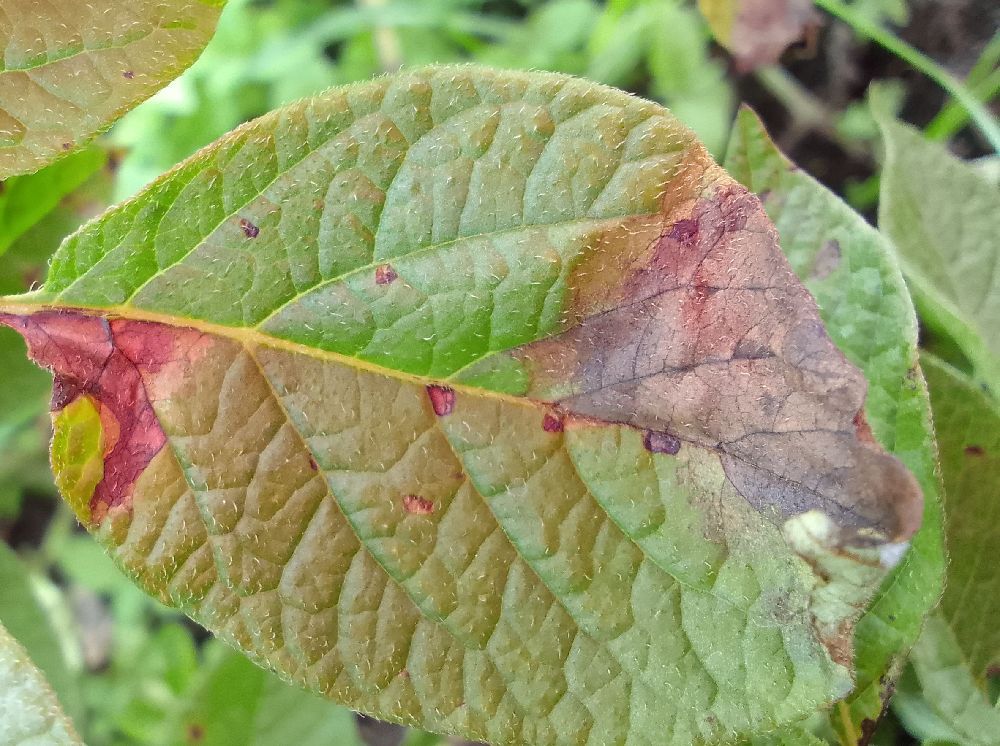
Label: Late blight